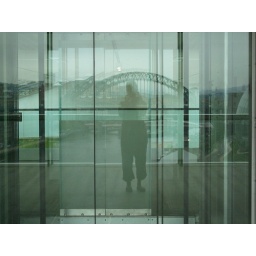
My reflection in the glass lift while taking a photo of the Tyne bridge - trying to be arty!